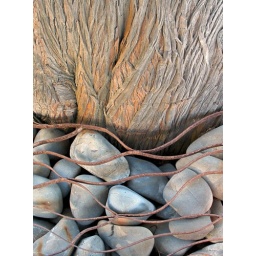
A tree planted outside the New Brighton library in New Zealand.